Double bass

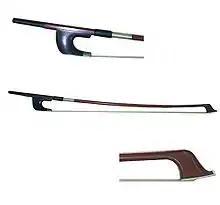
German-style bow

These two bows provide different ways of moving the arm and distributing force and weight on the strings. Proponents of the French bow argue that it is more maneuverable, due to the angle at which the player holds the bow. Advocates of the German bow claim that it allows the player to apply more arm weight on the strings. The differences between the two, however, are minute for a proficient player, and modern players in major orchestras use both bows.